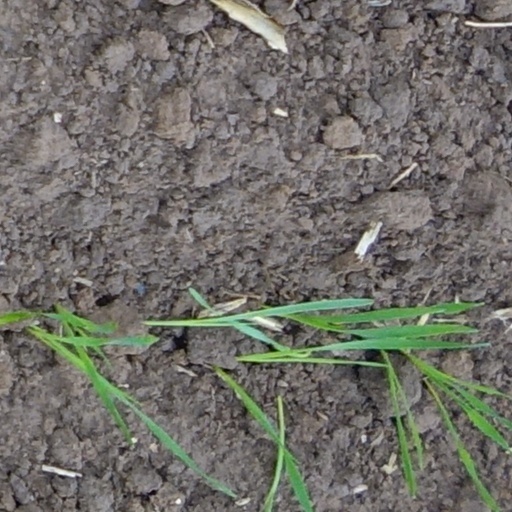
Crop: wheat